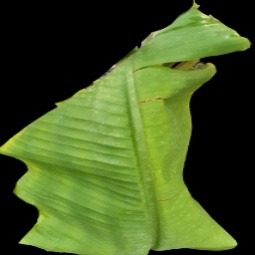
Label: Zinc